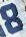
Number: 8